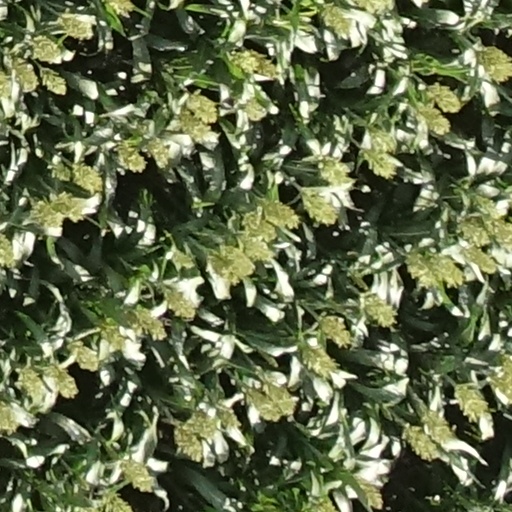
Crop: sorghum